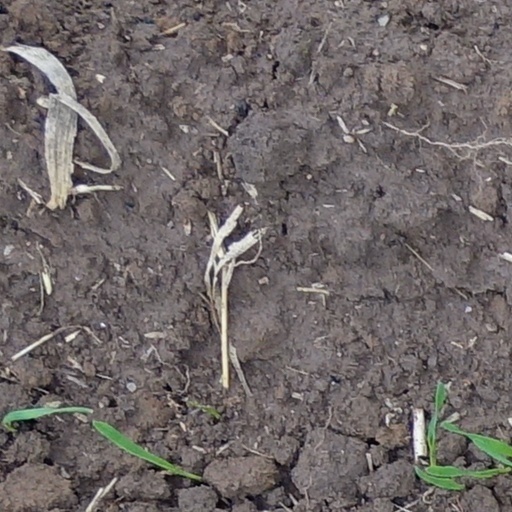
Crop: wheat